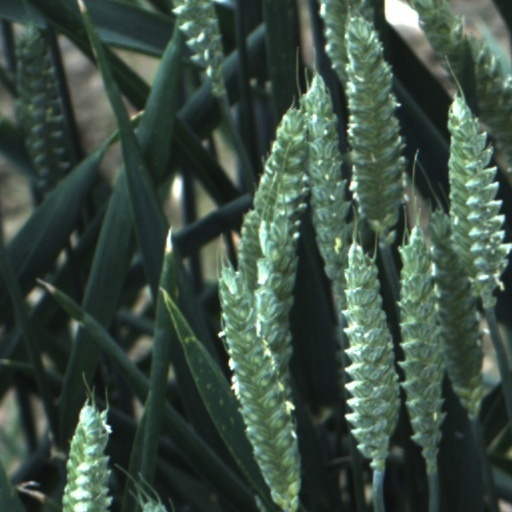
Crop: wheat